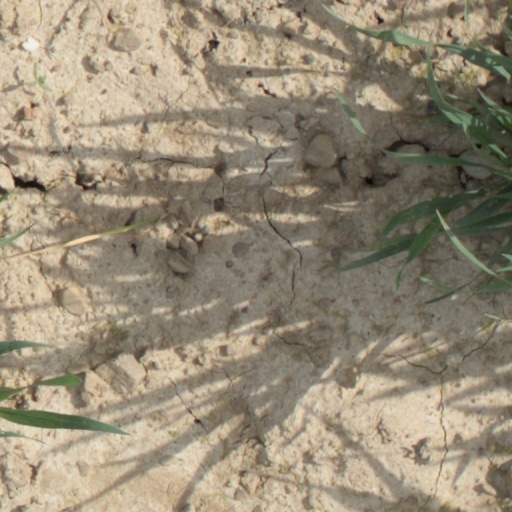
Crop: wheat